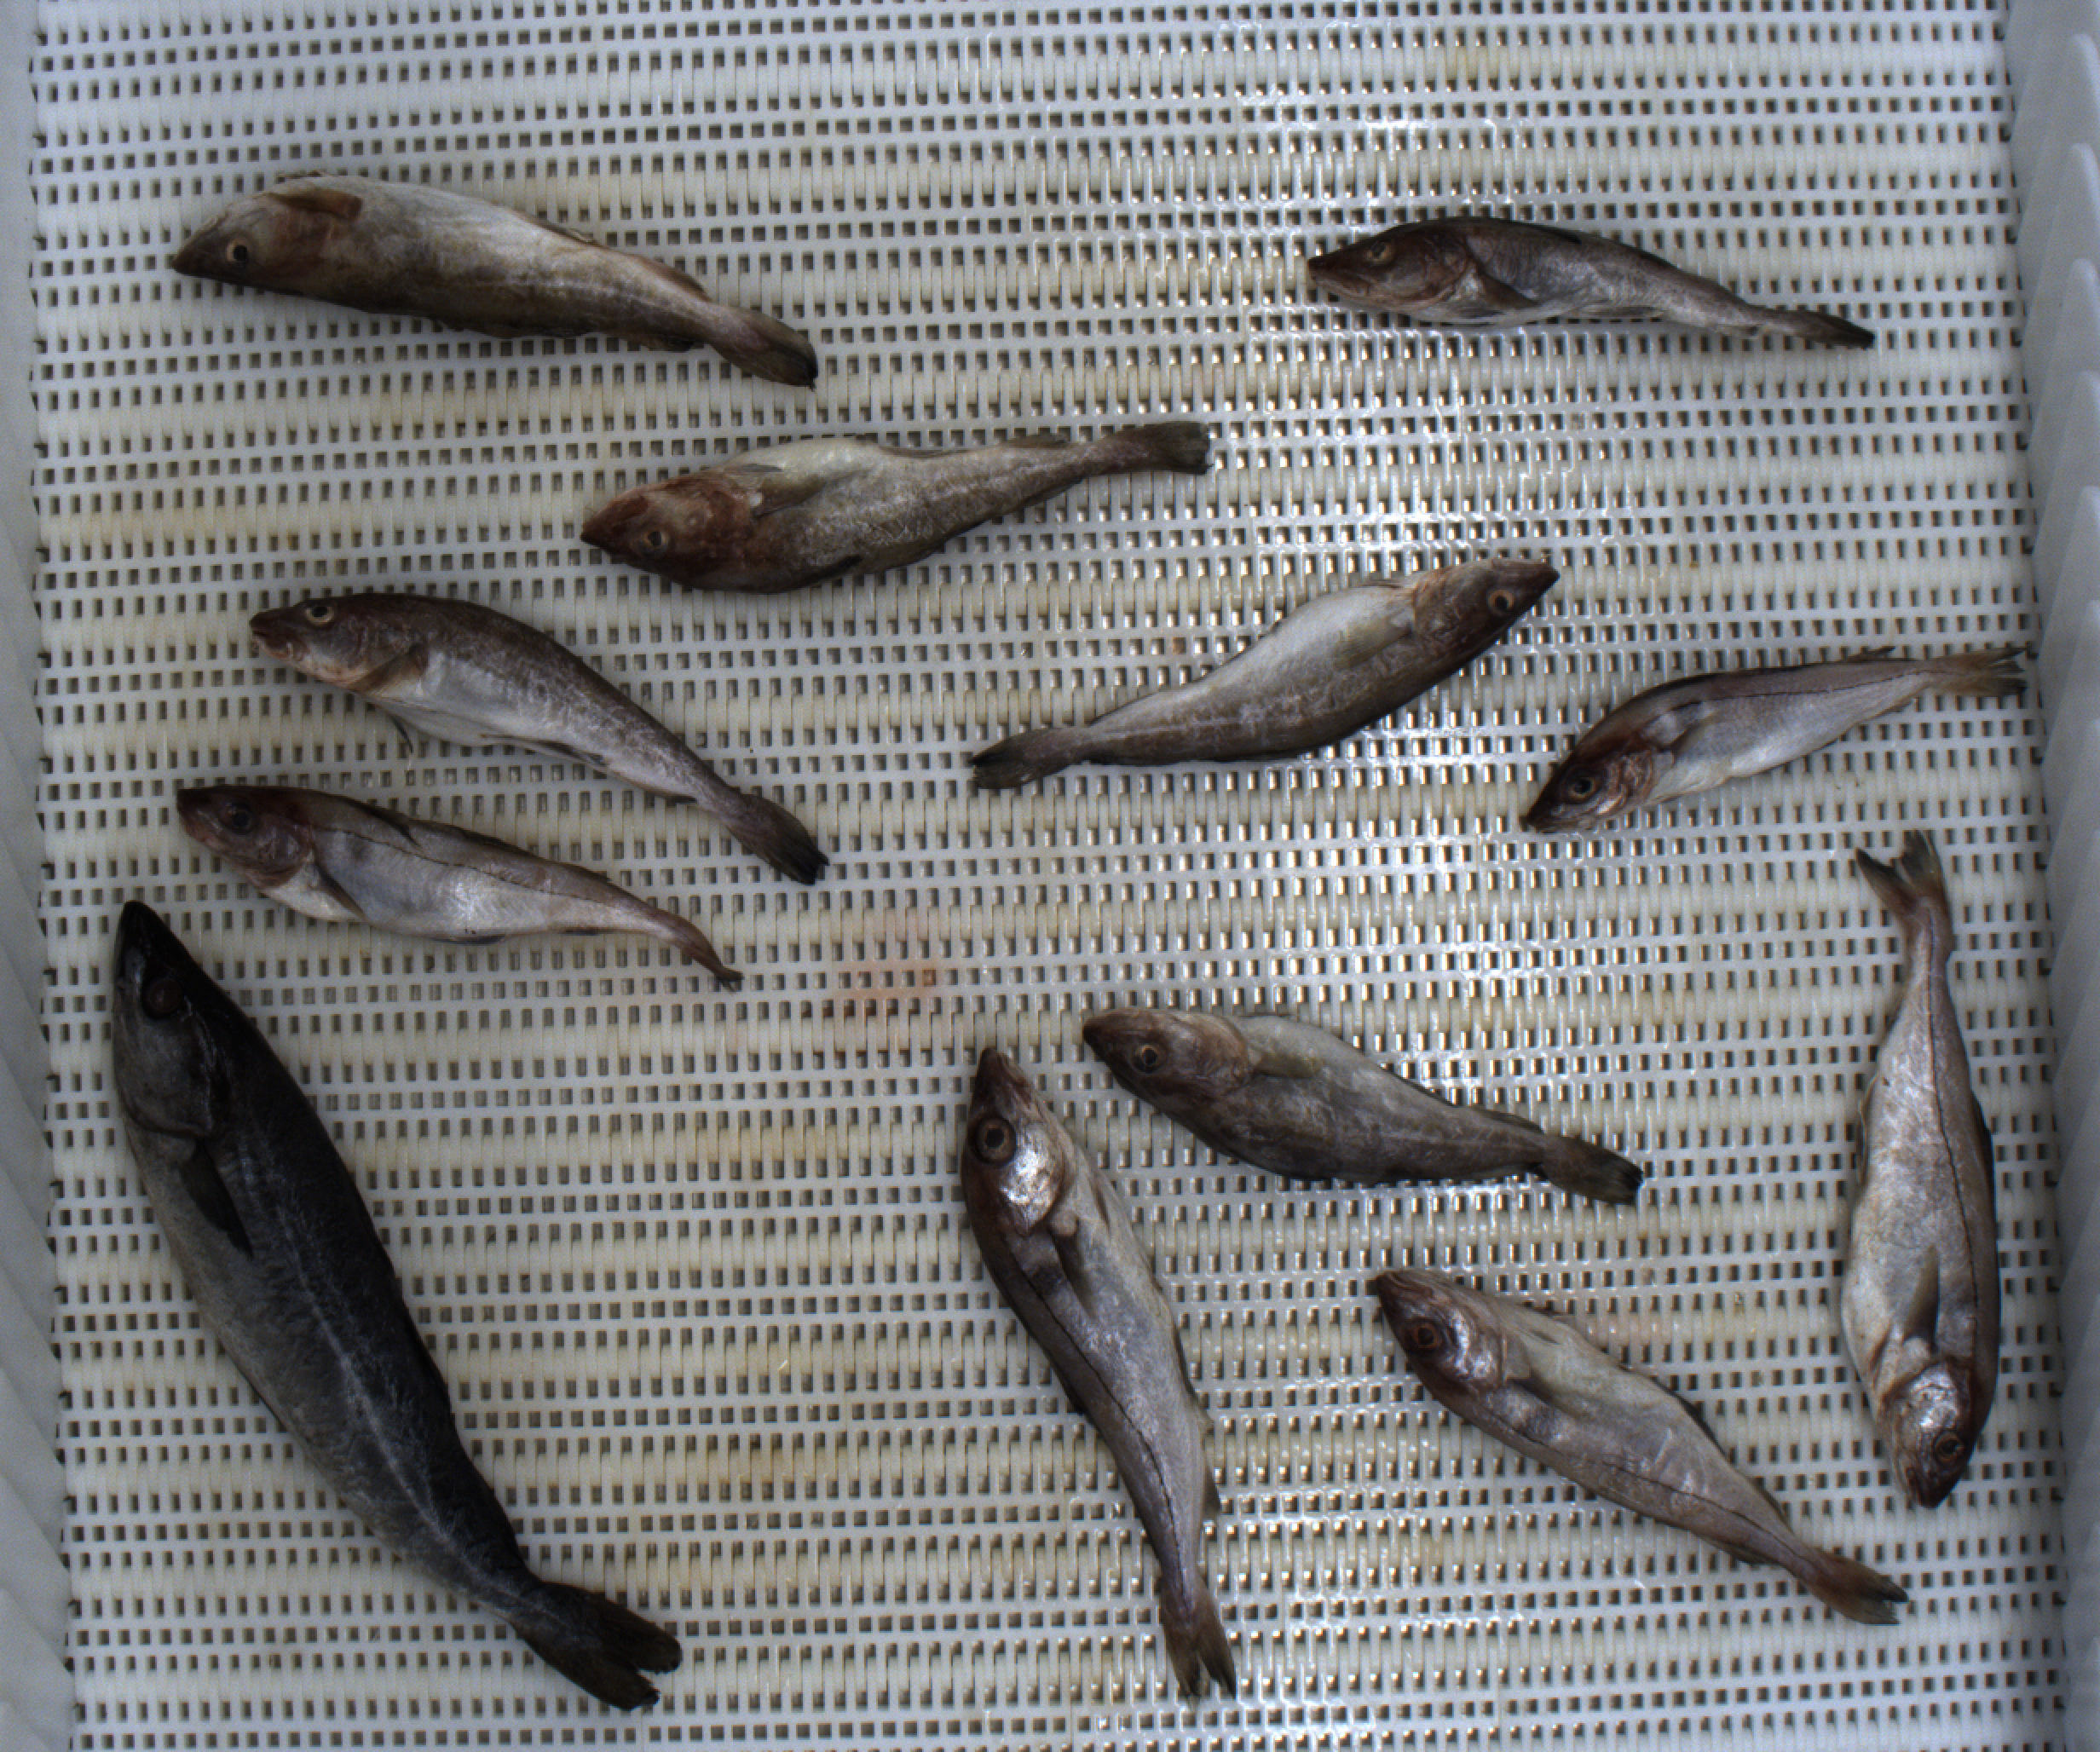
Total fish: 12
Cod: 6
Haddock: 5
Whiting: 0
Hake: 0
Horse mackerel: 0
Saithe: 1
Other: 0